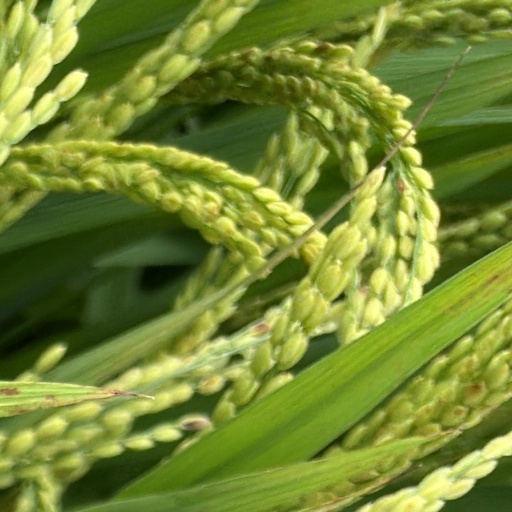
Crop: rice